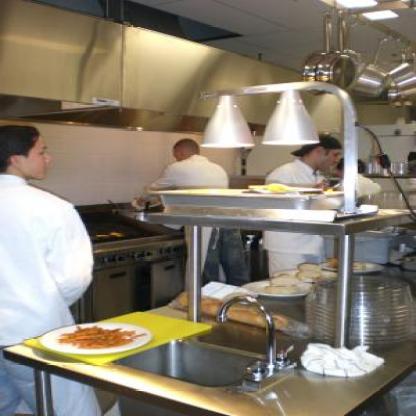
Scene: Indoor